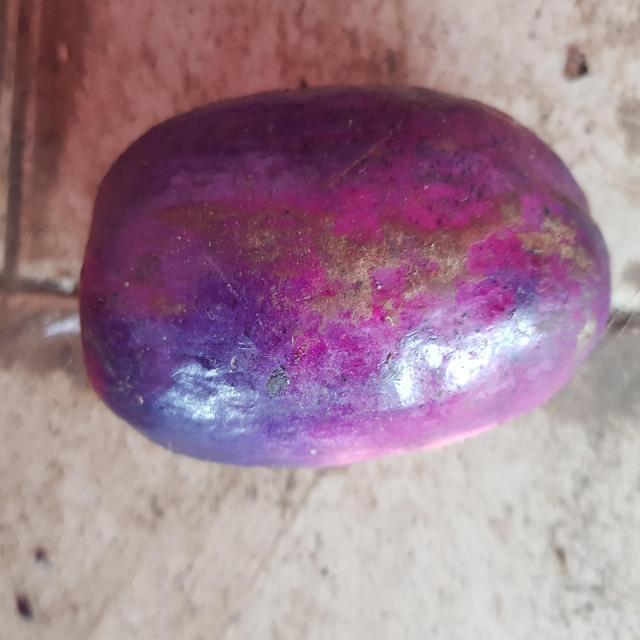
Plum grade: unaffected